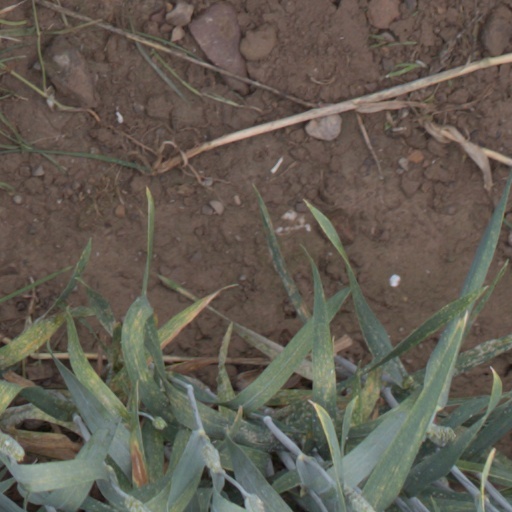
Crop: wheat